Ernest Farrar

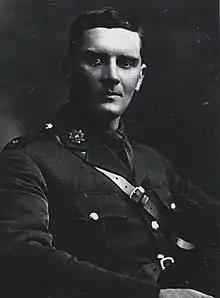
Portrait of Farrar in uniform

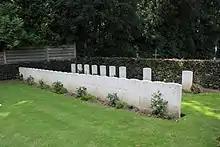
British military cemetery in a corner of the communal cemetery of Ronssoy (second grave from right).

Ernest Bristow Farrar (7 July 1885 – 18 September 1918) was an English composer, pianist and organist.